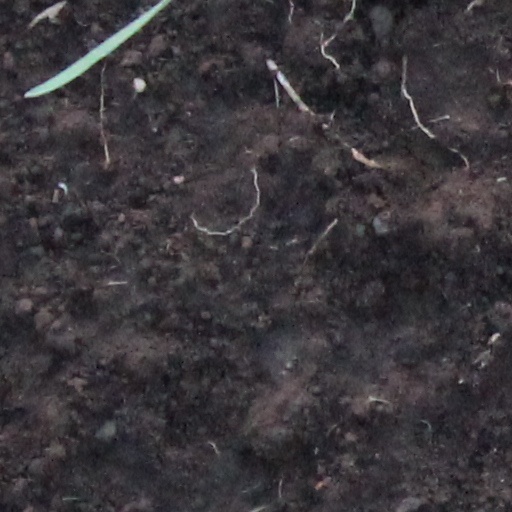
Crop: wheat